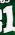
Number: 1